Claude Aubriet

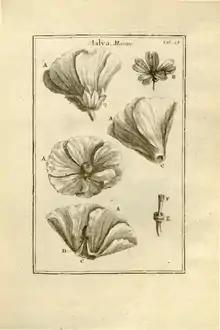
A Malva, illustrations for Tournefort's "Institutiones"

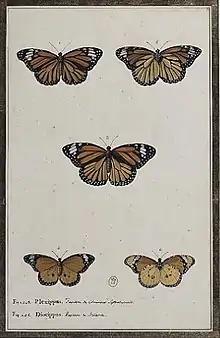
Two butterflies, by Claude Aubriet

Aubriet was born in Châlons-en-Champagne or in Moncetz.